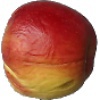
Label: red_yellow_apple